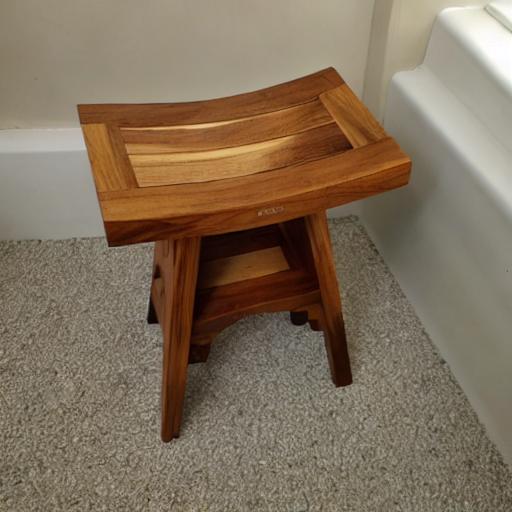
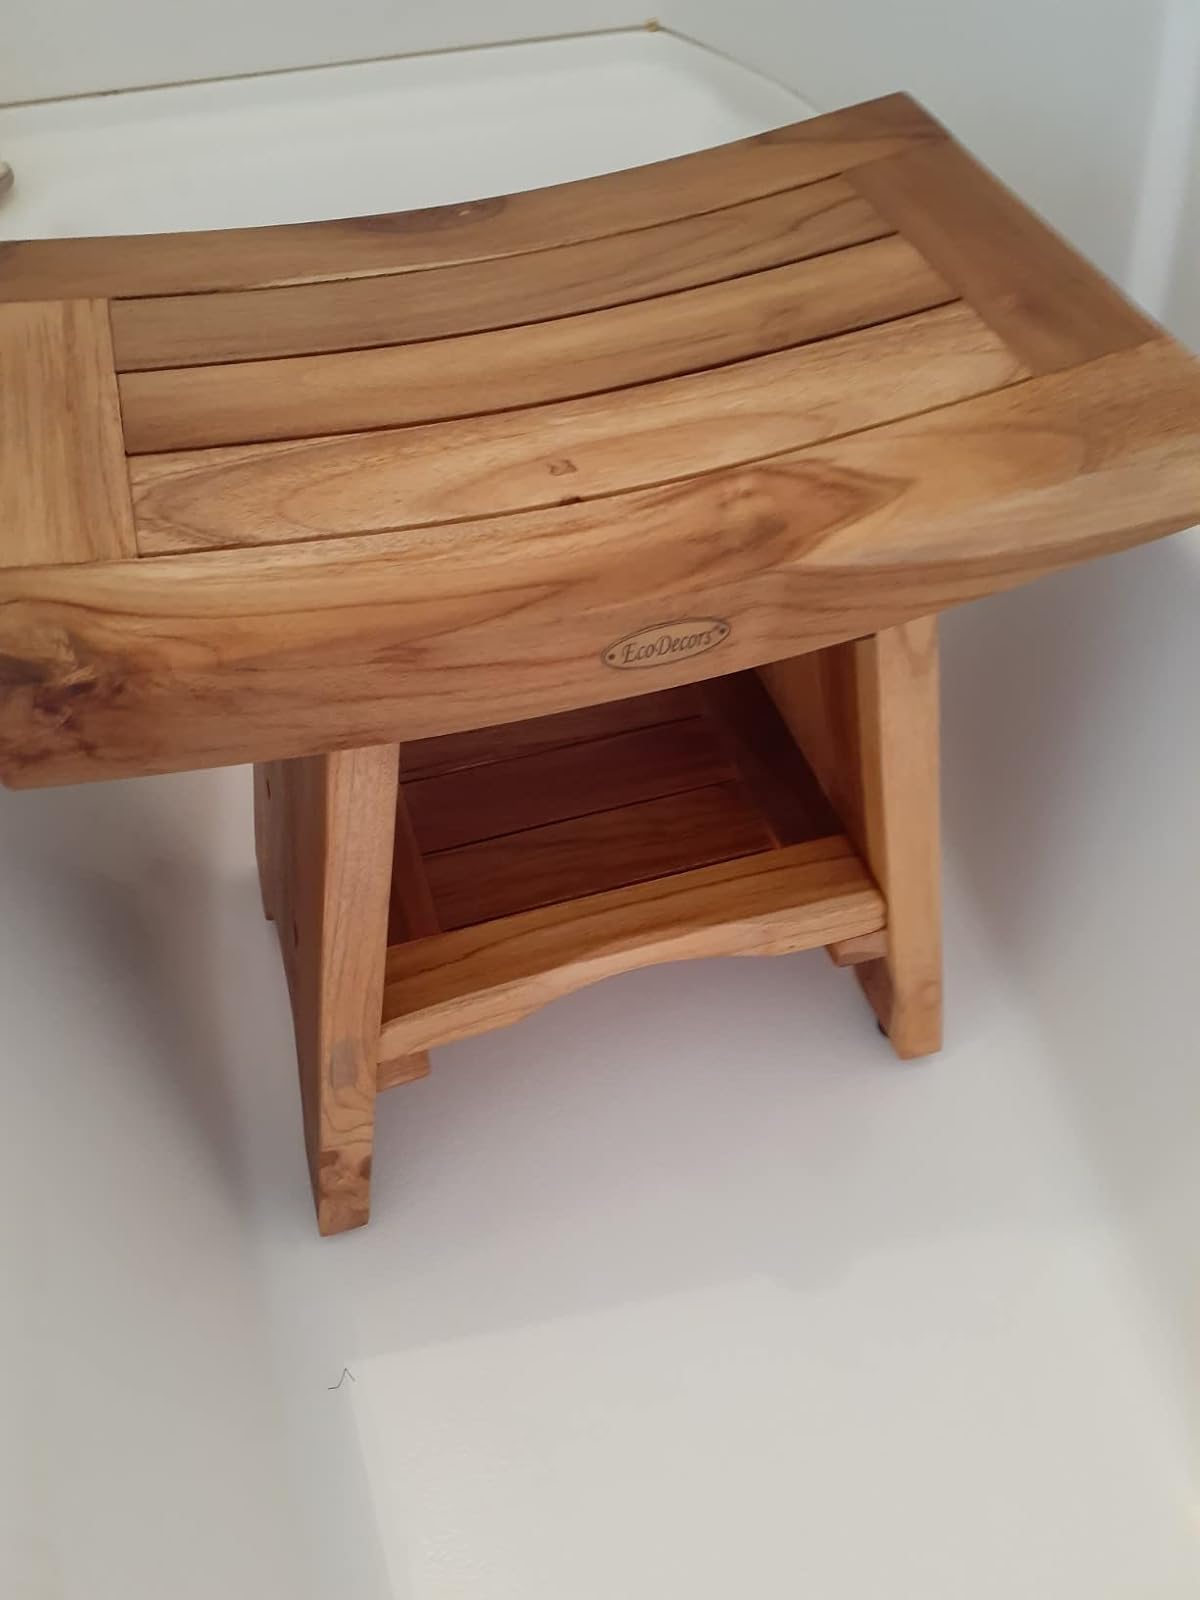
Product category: stool
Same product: no